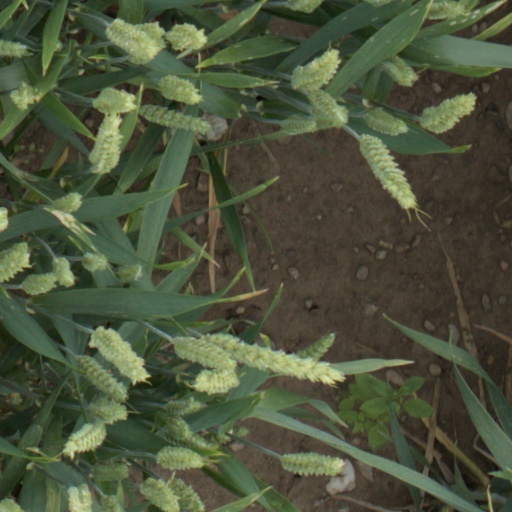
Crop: wheat